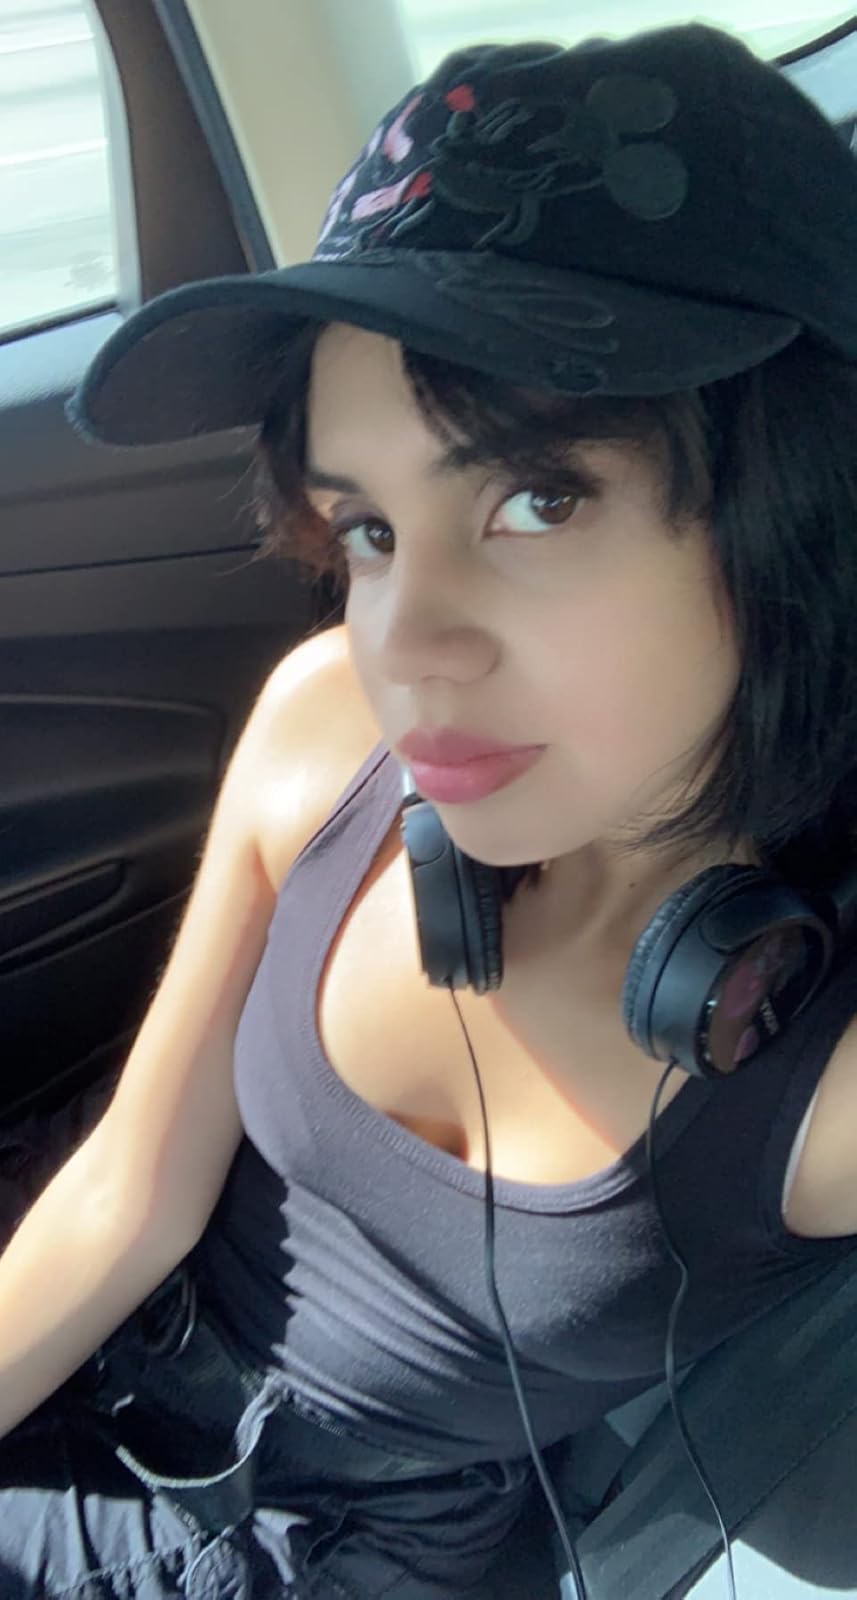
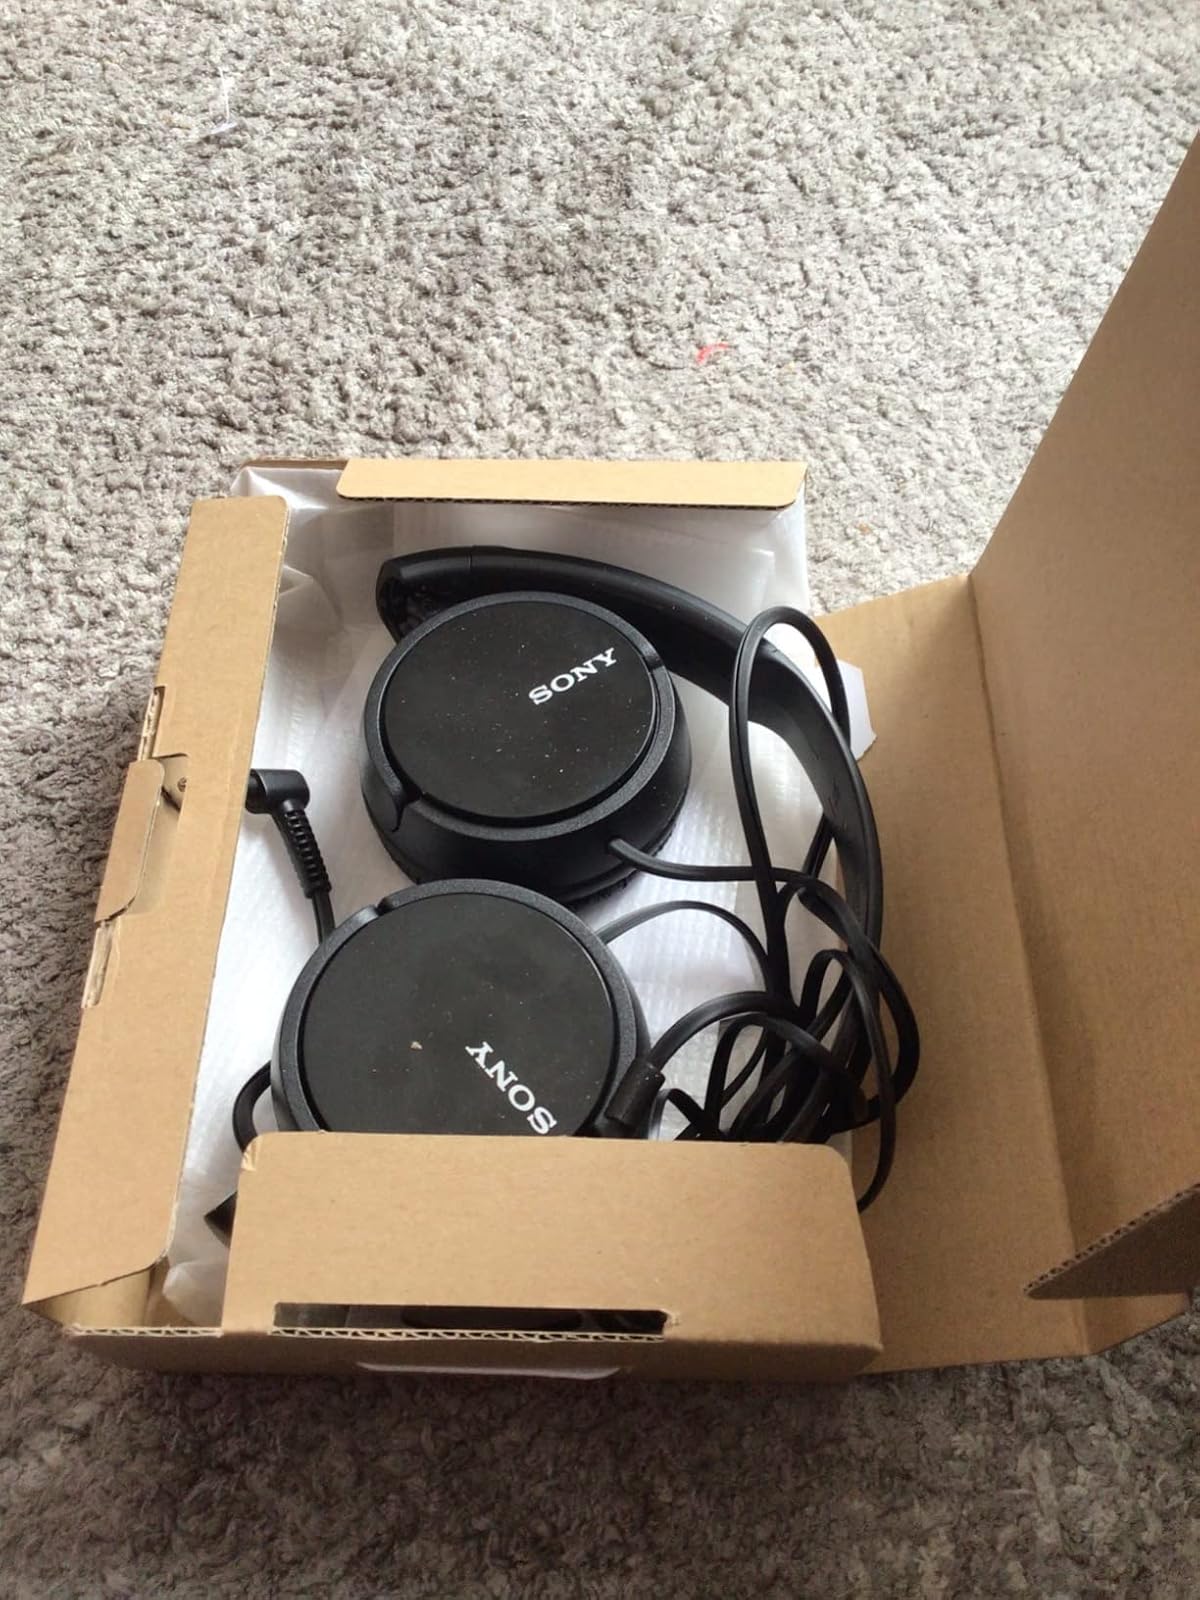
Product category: headphones
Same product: yes